History of weapons

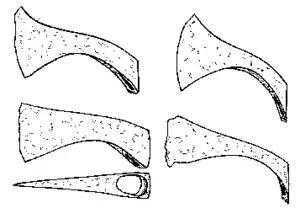
Frankish throwing axe of the 5th and 6th century AD

Siege warfare gave the Roman army significant offensive advantages over their enemies. Though the catapult was developed in ancient Greece, the Romans were able to replace the traditional Greek catapult made of wood making the most stressed components out of iron or bronze. This allowed for a reduction in size and also the ability to increase the stress levels to provide more power. Since a detailed understanding of mathematics and mechanics was required to design the catapult, it stands as a prime example of cooperation between ancient science and technology. Additional knowledge in topics like metallurgy and machine design helped to improve the performance of catapults. One example is the addition of machine elements like springs and copper bearings.